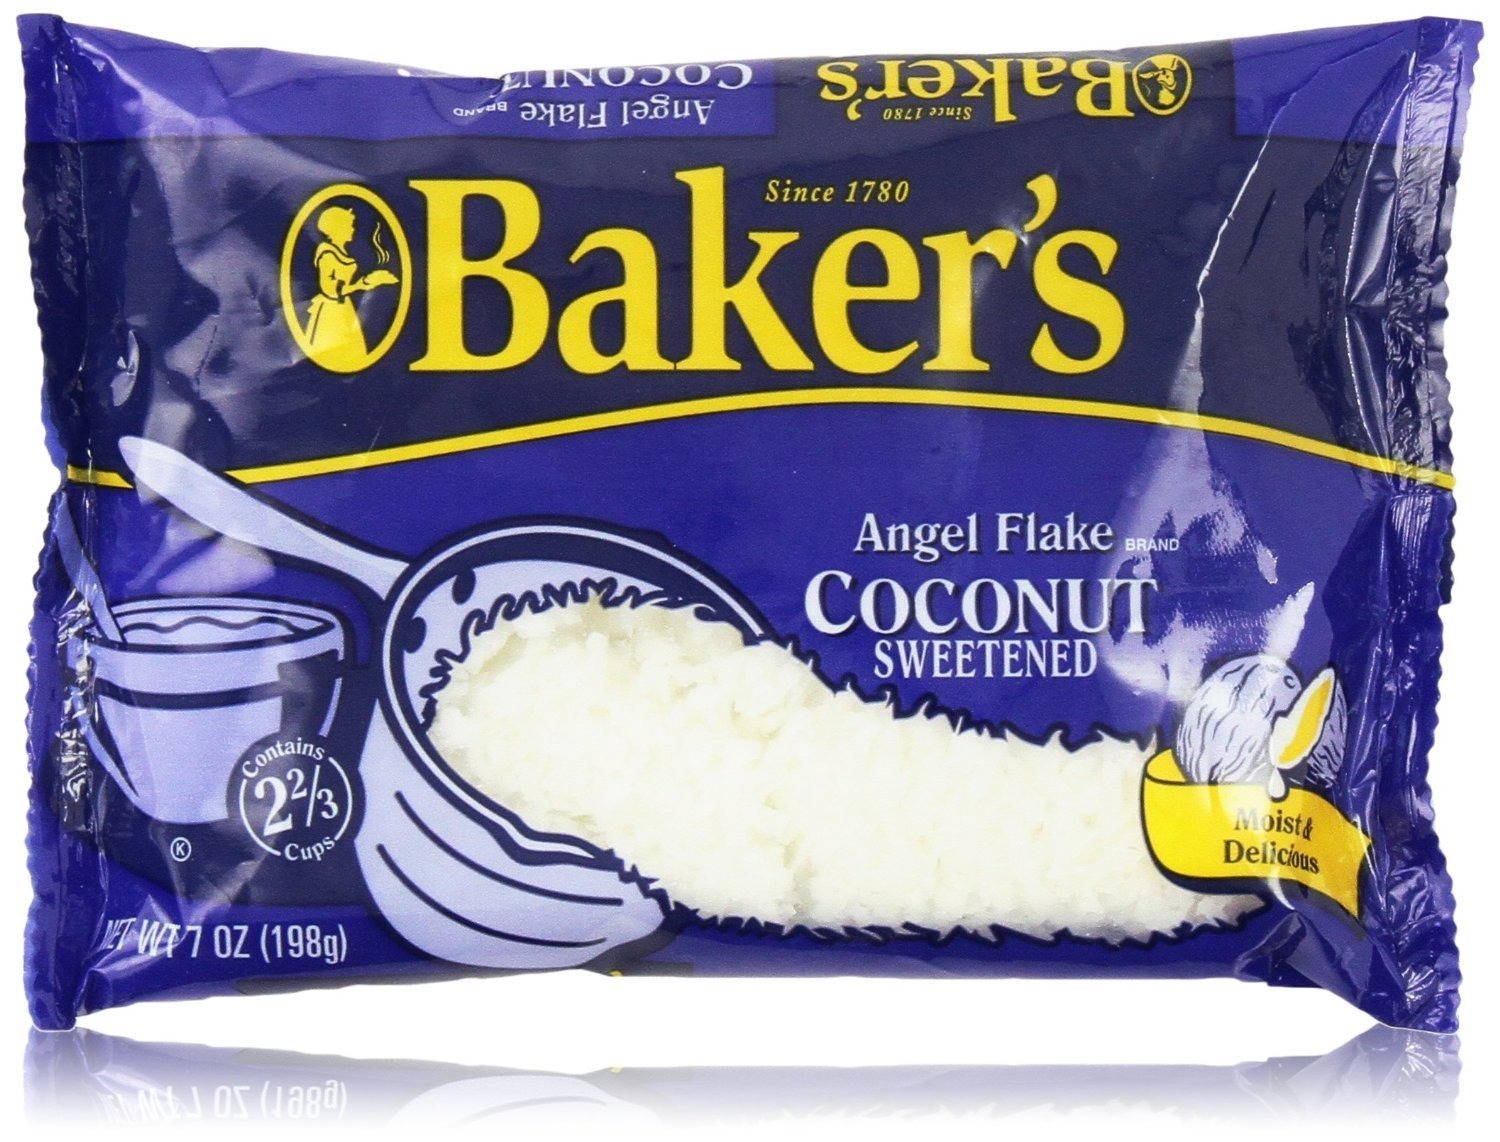
Item Name: Baker's Angel Flake Coconut Sweetened 7 Ounce
Bullet Point 1: Two 7-Ounce Bags
Bullet Point 2: Moist, Grated, Sweetened Coconut Flakes
Bullet Point 3: Makes an elegant topping
Bullet Point 4: Great for baking
Product Description: Kraft Baking & Canning Baker's Coconut Angel Flake Sweetened - 2 Pack
Value: 14.0
Unit: Ounce

Price: 4.89